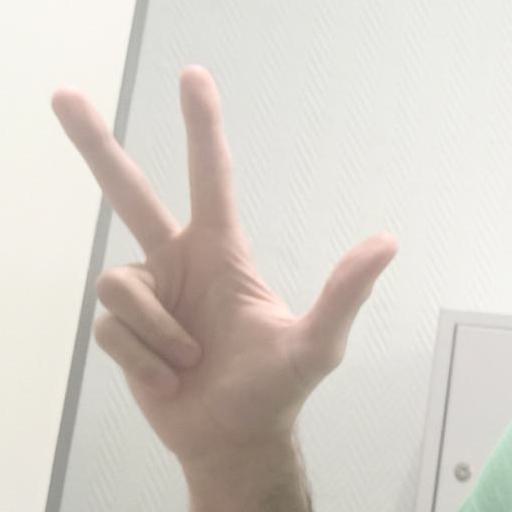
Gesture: three2